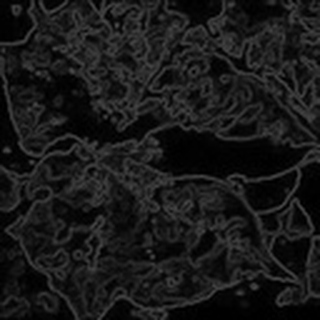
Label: cotton_bacterial_blight